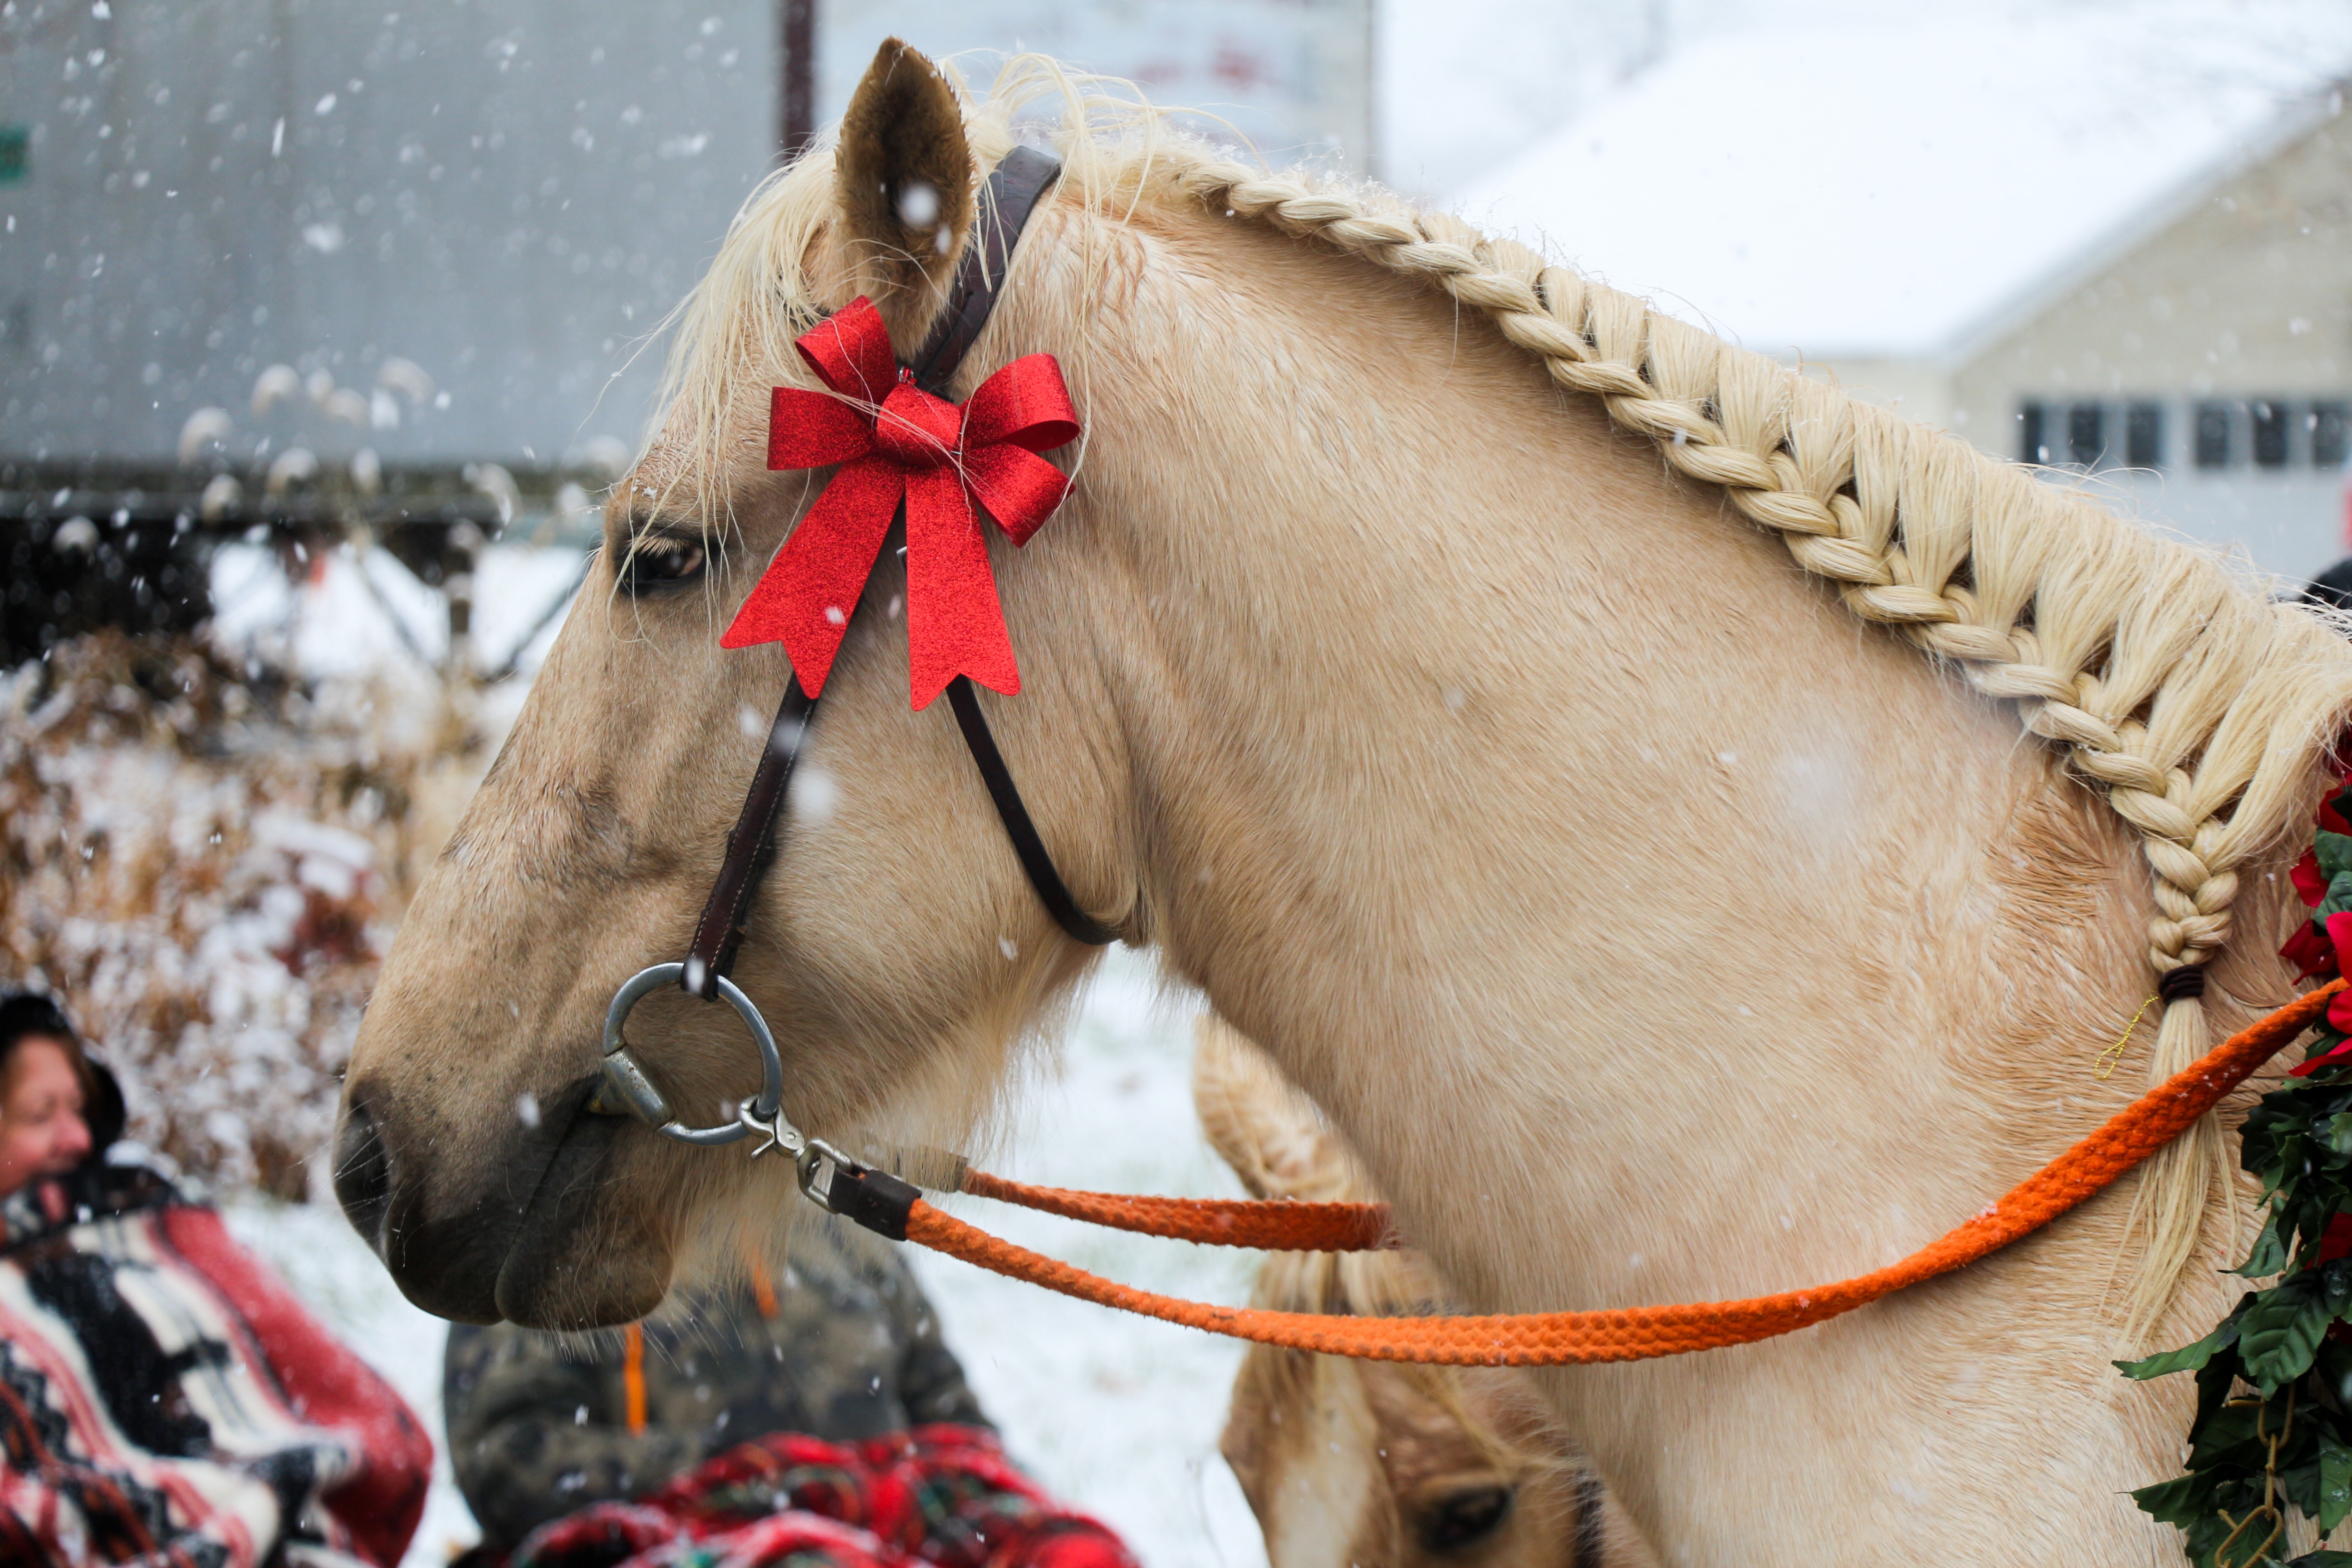
halter, bridle, horse tack, horse, rein, horse harness, snout, mane, horse supplies, bit, pack animal, mare, livestock